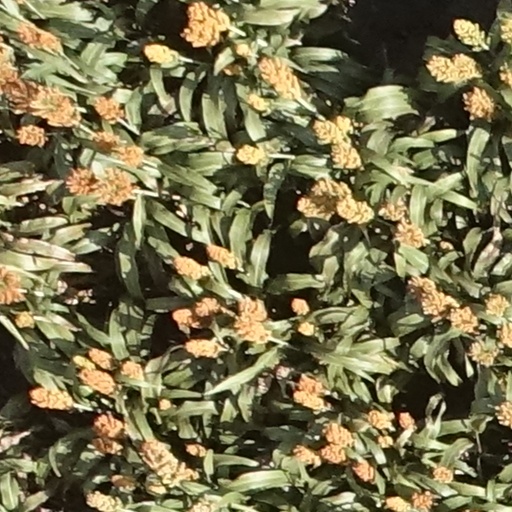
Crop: sorghum